Tabla Nani

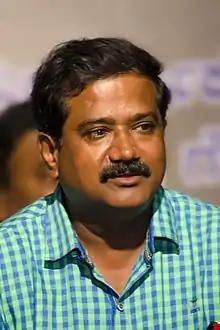

Tabla Nani is an Indian theatre and film actor who works primarily in Kannada cinema. He began his career as a supporting actor in the 2006 Kannada film "Mata". His 2009 film "Eddelu Manjunatha" was positively reviewed.